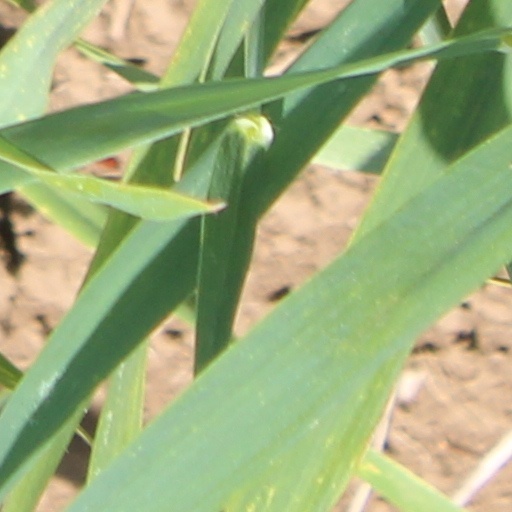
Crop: wheat